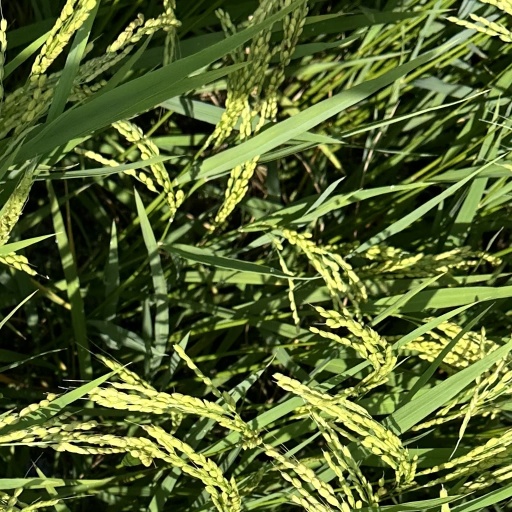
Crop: rice